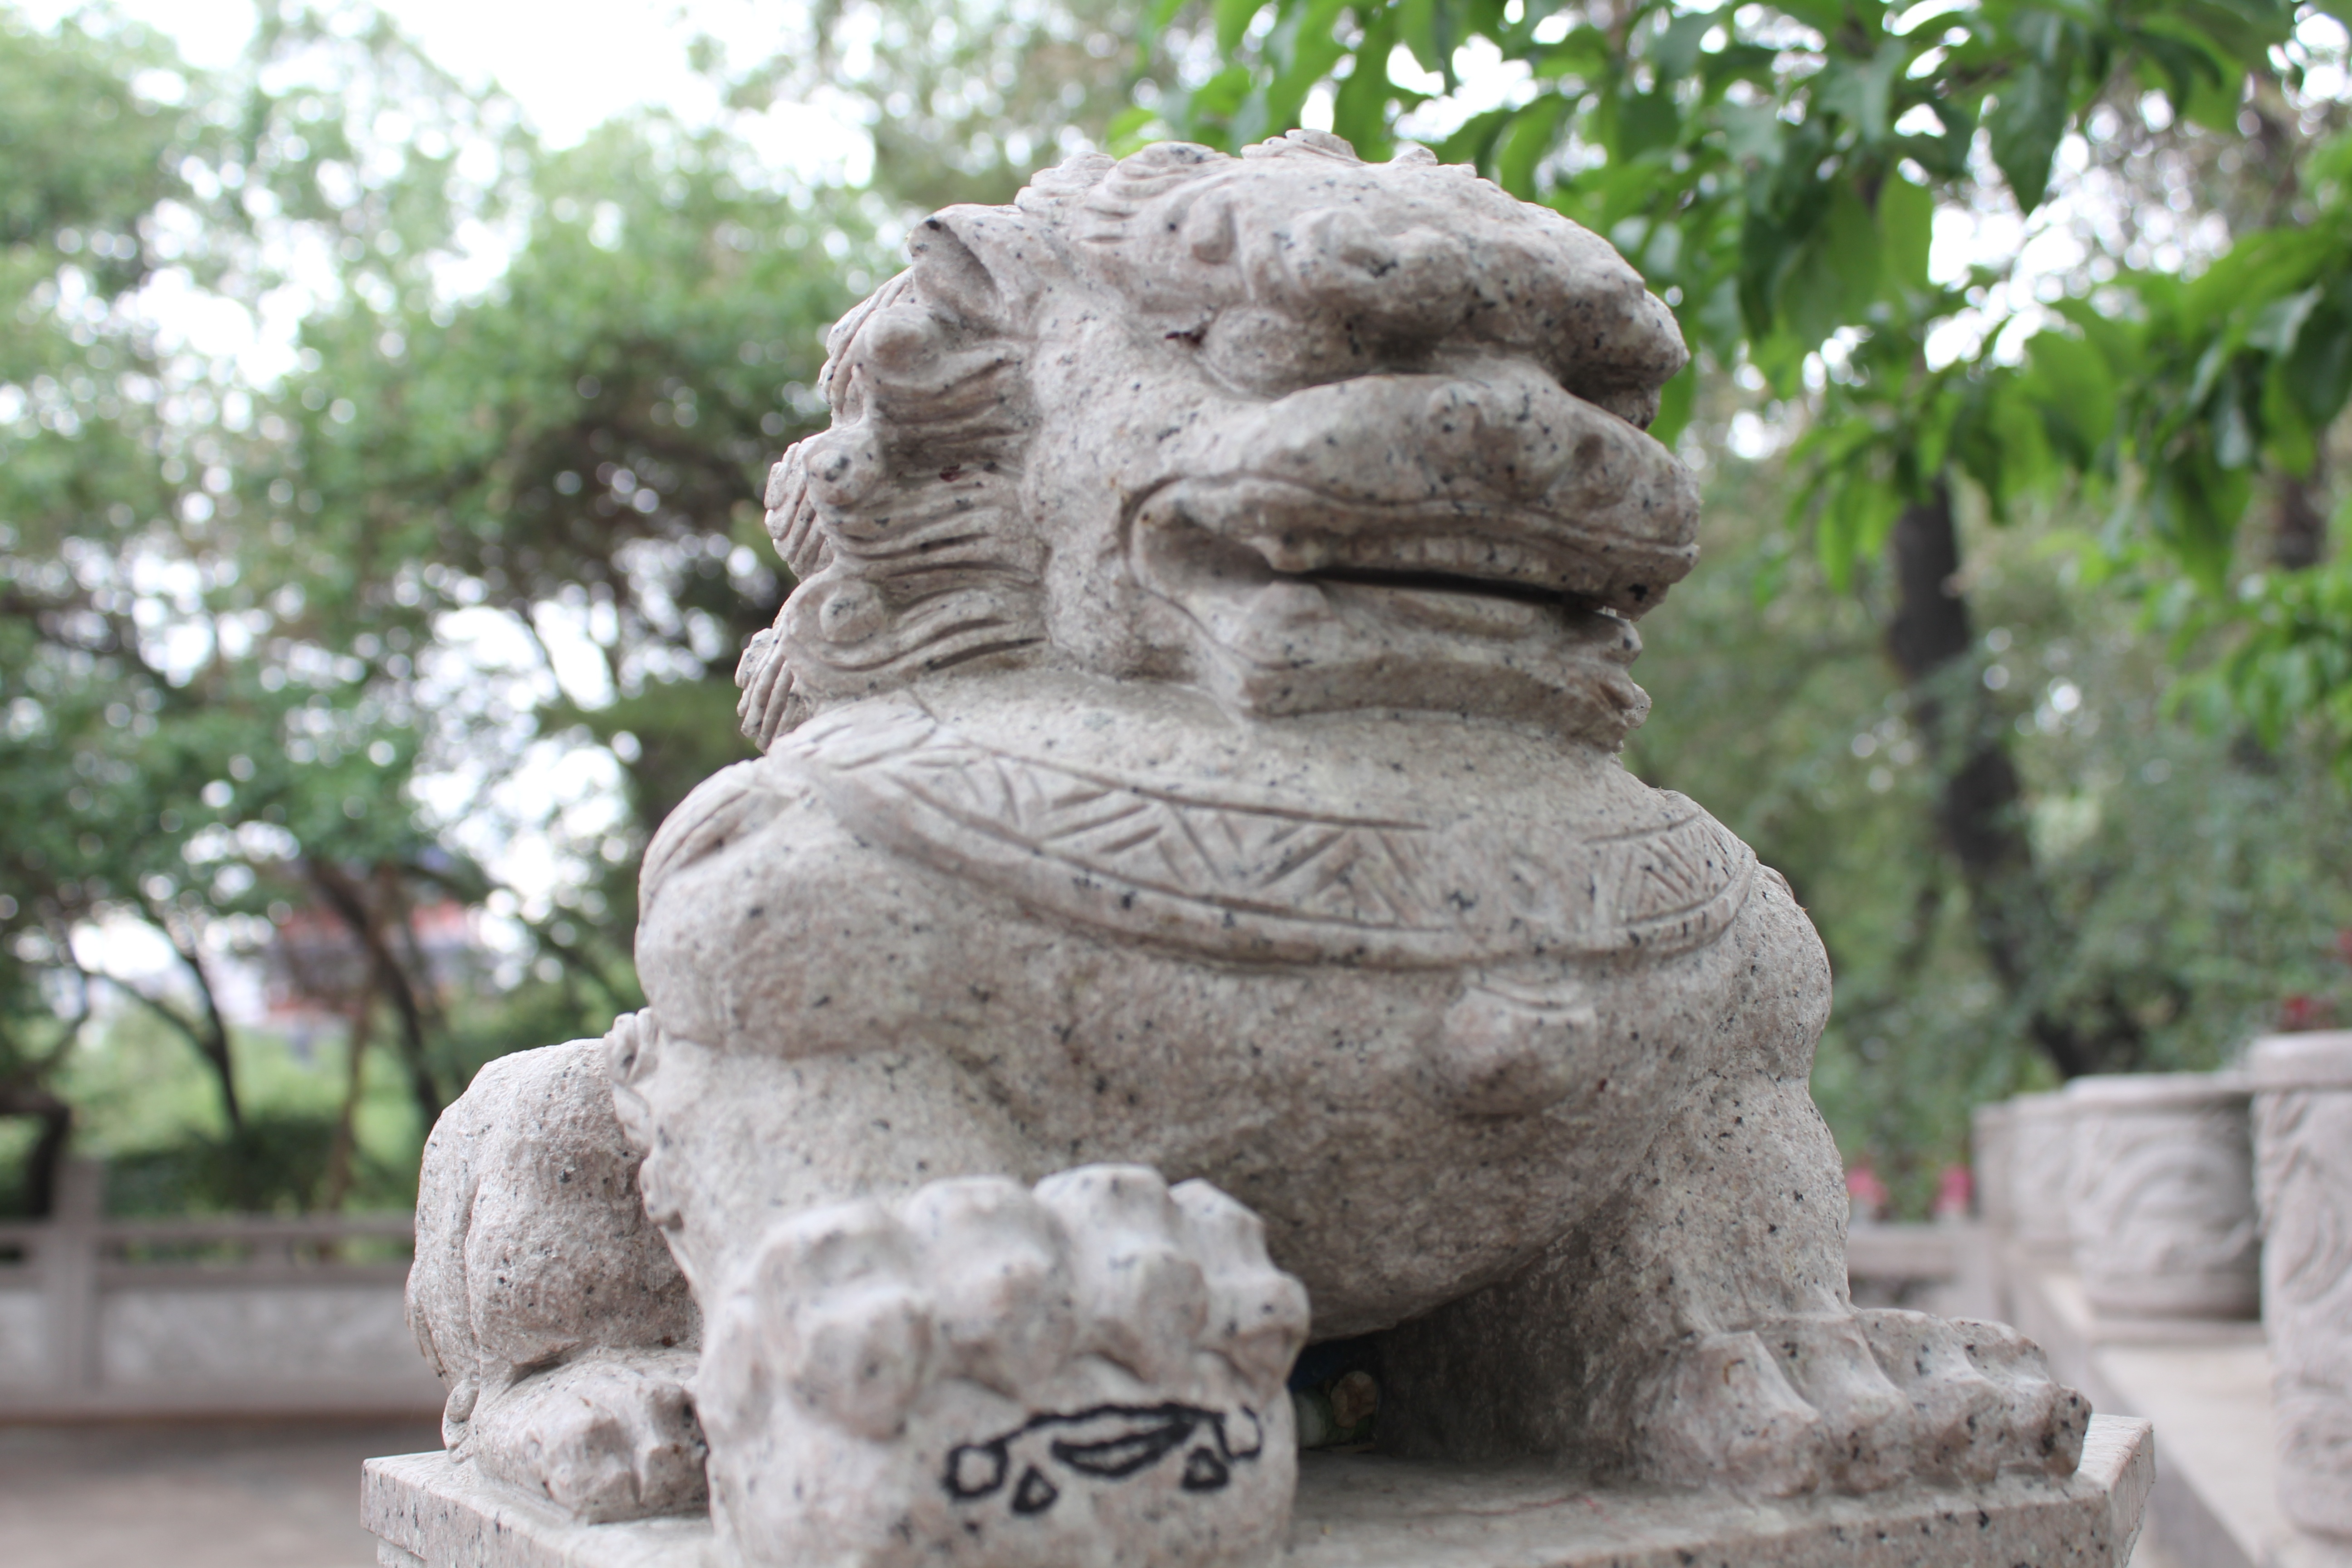
rock, monument, statue, artwork, gargoyle, sculpture, art, temple, carving, china, stone carving, ancient history, urumqi, red hill